Vega

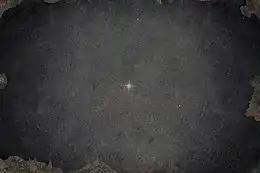
"On the night of July 16–17, 1850, Whipple and Bond made the first daguerreotype of a star (Vega)"

Vega can often be seen near the zenith in the mid-northern latitudes during the evening in the Northern Hemisphere summer. From mid-southern latitudes, it can be seen low above the northern horizon during the Southern Hemisphere winter. With a declination of +38.78°, Vega can only be viewed at latitudes north of 51° S. Therefore, it does not rise at all anywhere in Antarctica or in the southernmost part of South America, including Punta Arenas, Chile (53° S). At latitudes to the north of 51° N, Vega remains continuously above the horizon as a circumpolar star. Around July 1, Vega reaches midnight culmination when it crosses the meridian at that time. Complementarily, Vega swoops down and kisses the horizon at true North at midnight on Dec 31/Jan 1, as seen from 51° N.